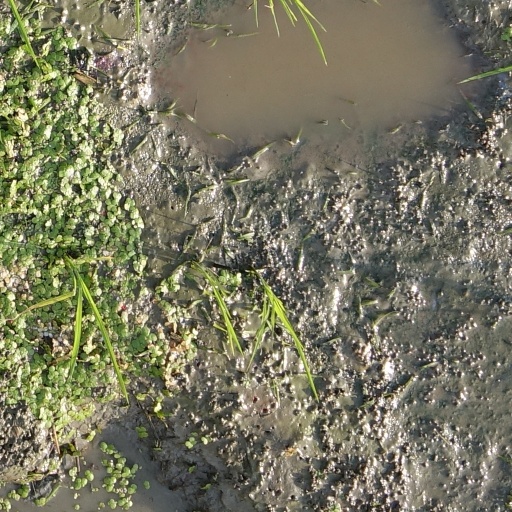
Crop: rice